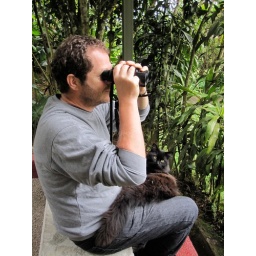
Phil searches in vain for the rare and elusive cloud forest cat.